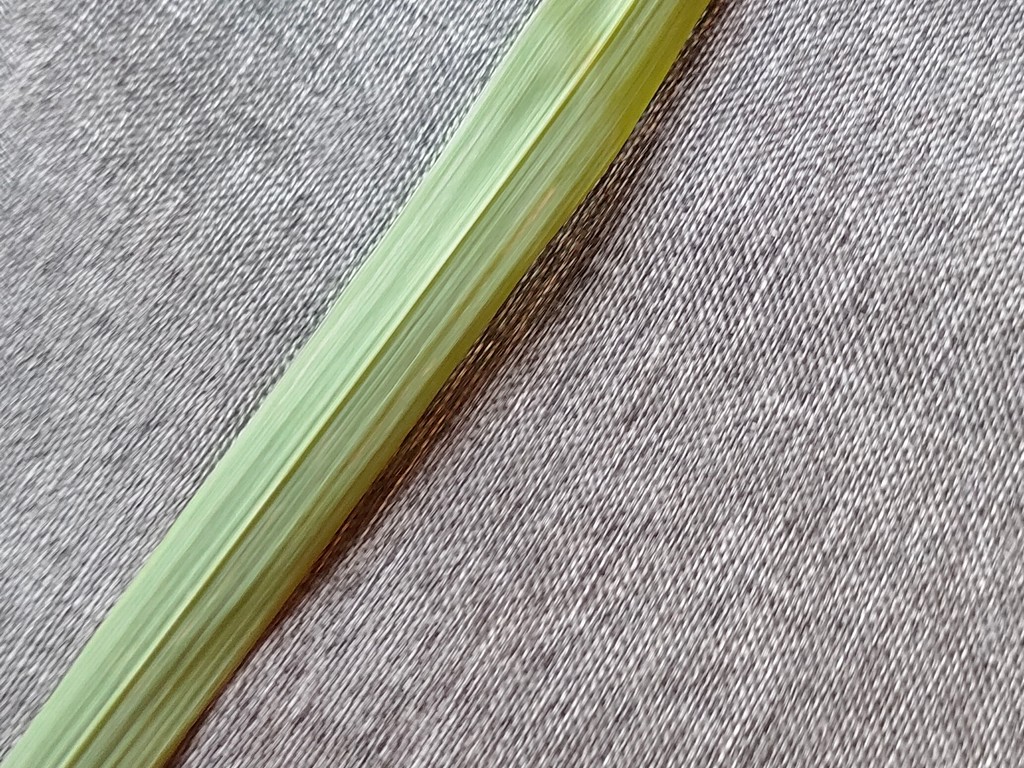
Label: Healthy